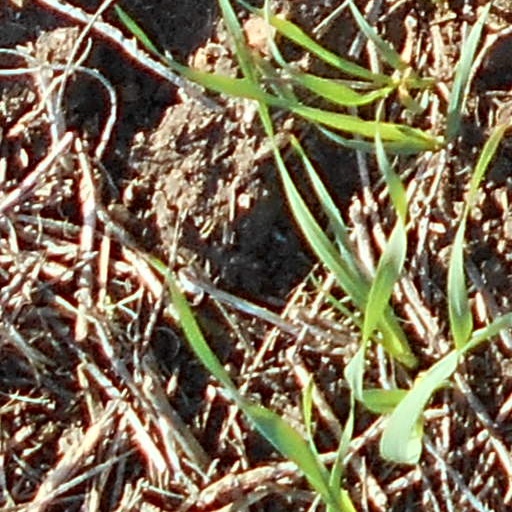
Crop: wheat